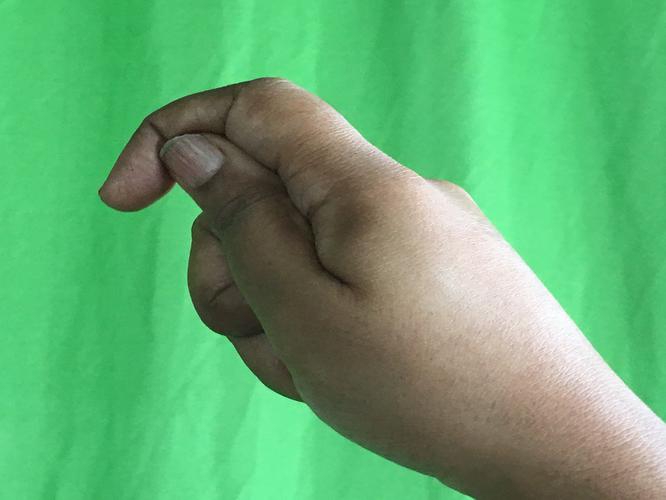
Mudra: Kapith
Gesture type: single_hand